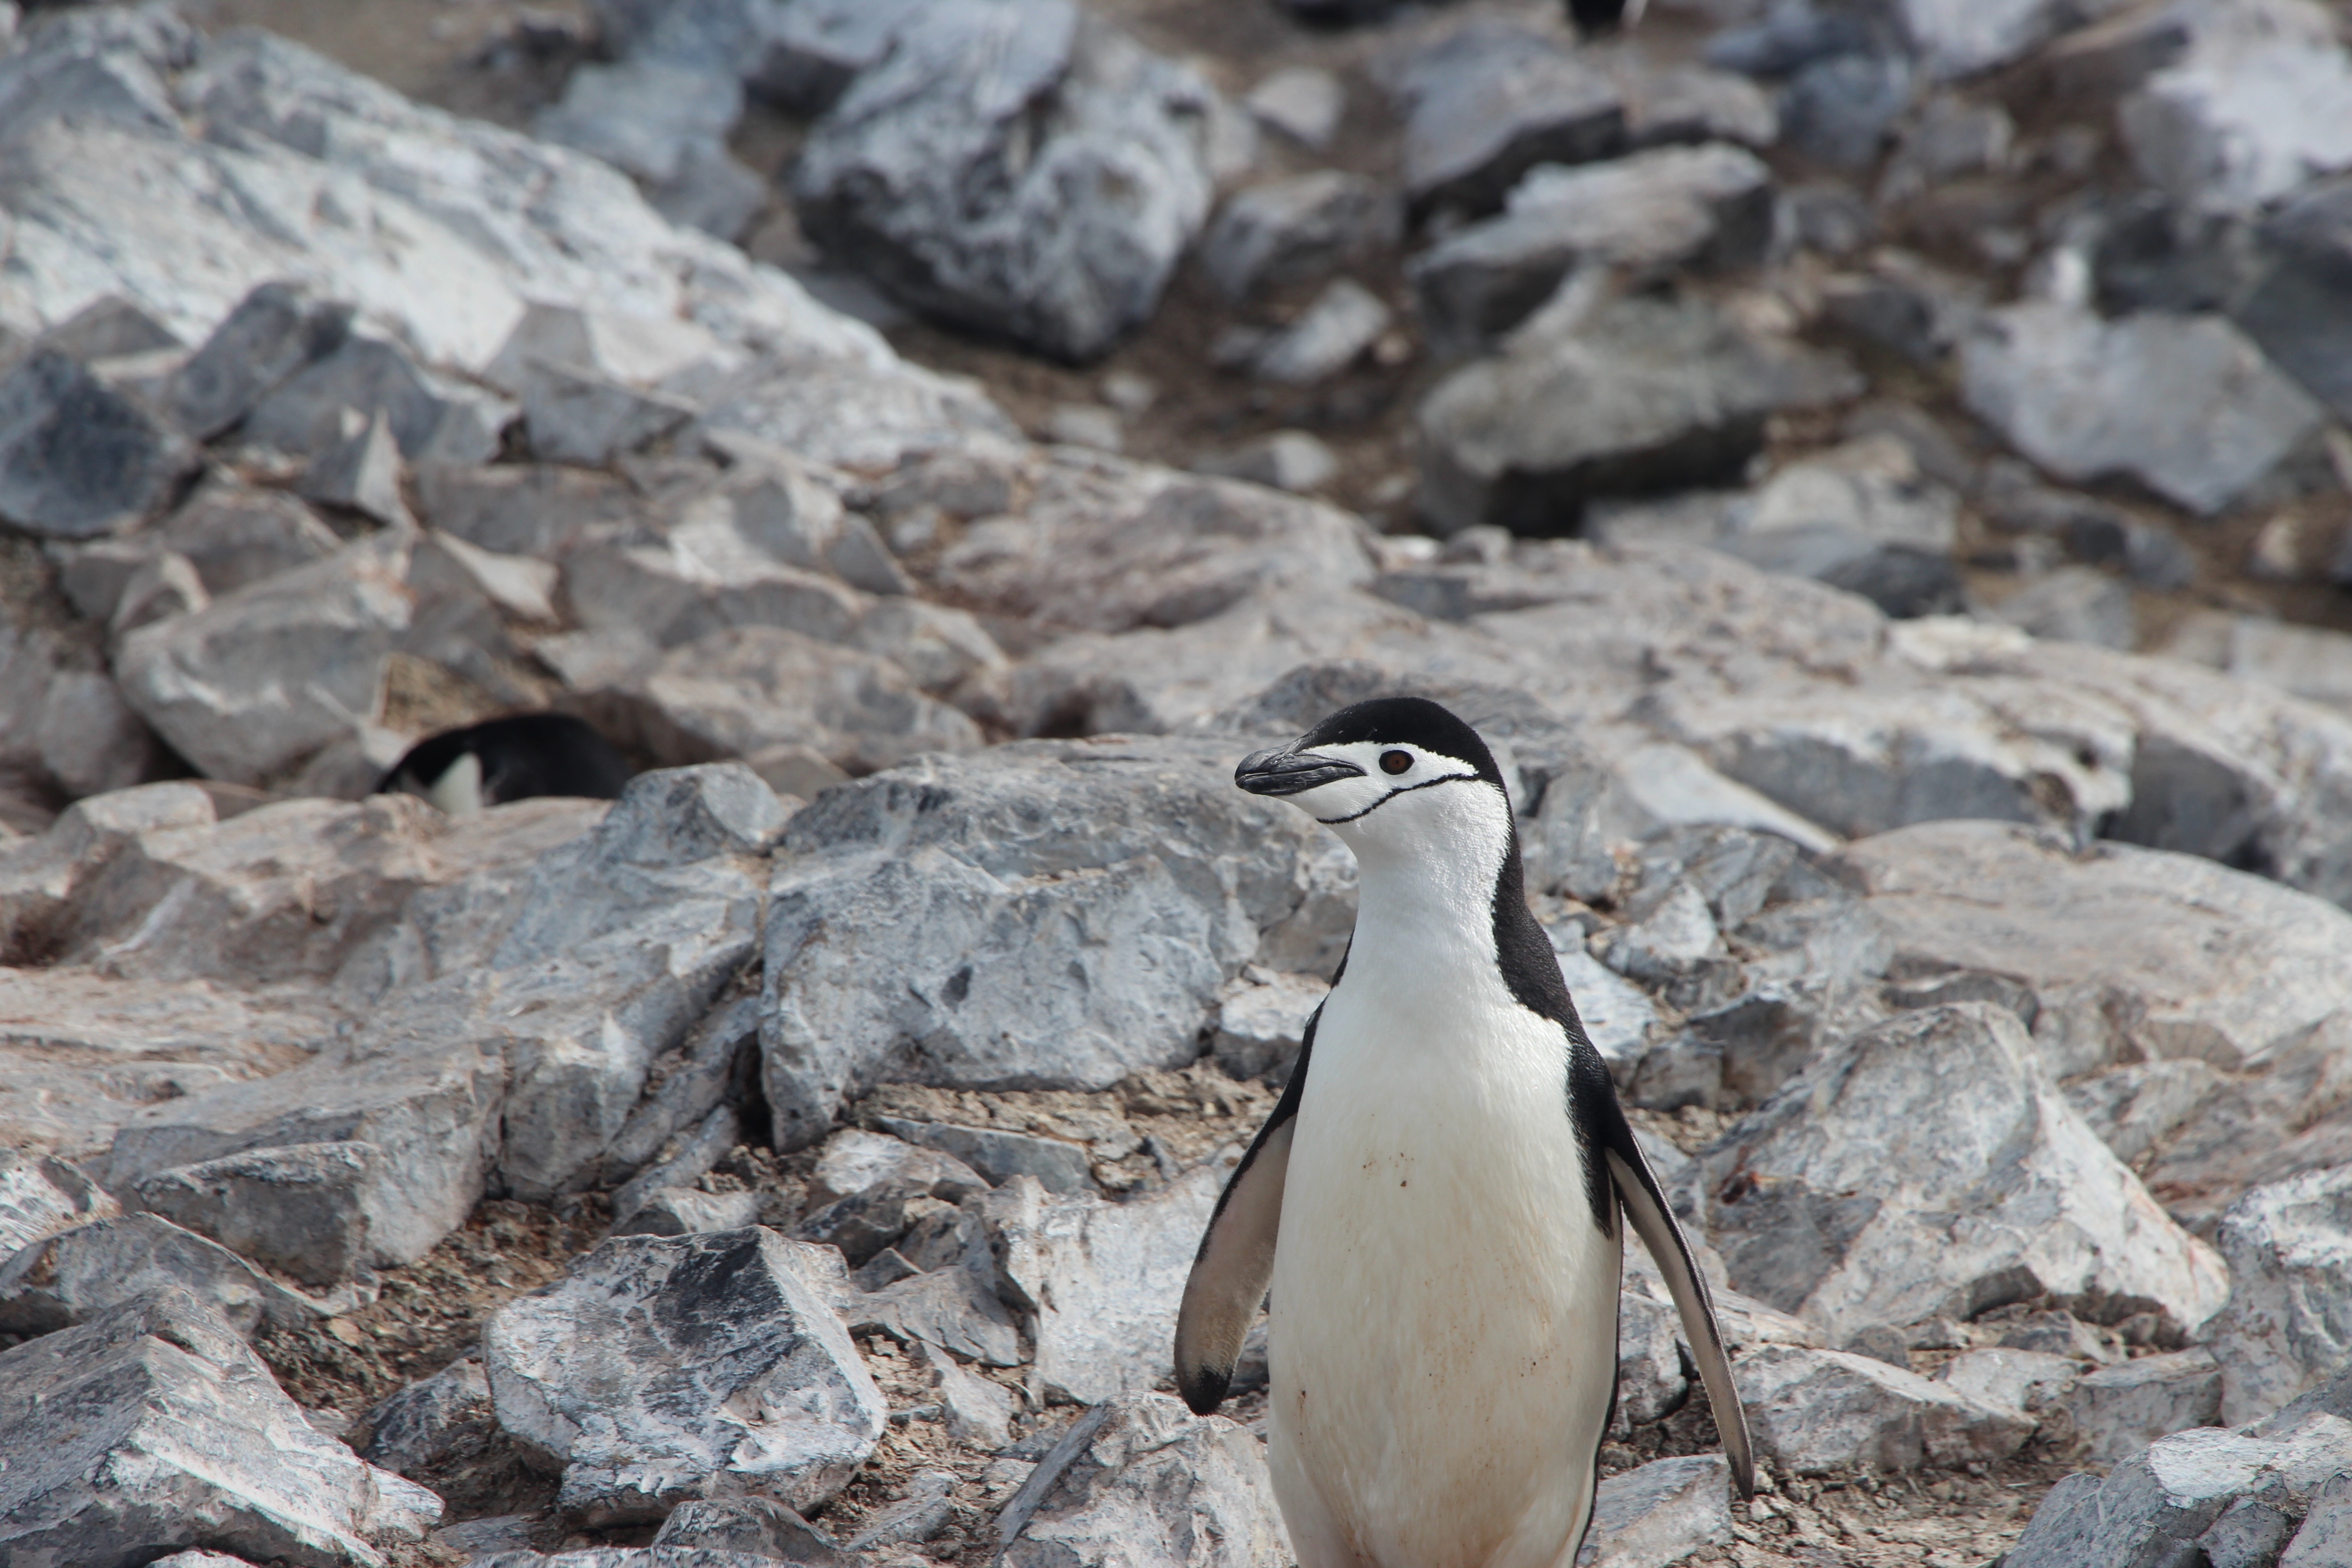
bird, white, animal, wildlife, beak, black, fauna, penguin, single, vertebrate, antarctica, flightless bird, chinstrap penguin, chinstrap, pygoscelis, perching bird